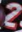
Number: 2